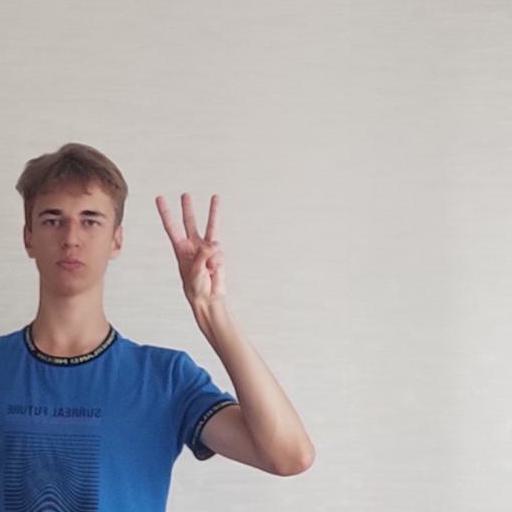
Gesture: three